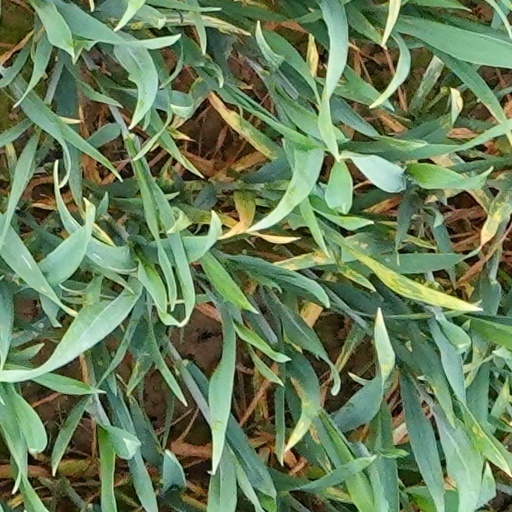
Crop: wheat